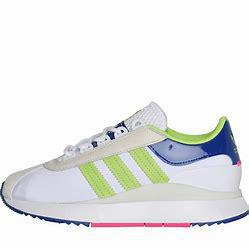
Brand: Adidas
Model: SL Andridge